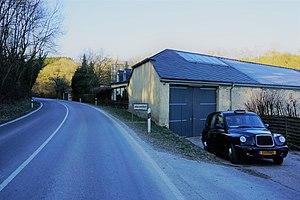
Marxmillen, commune de Biwer.